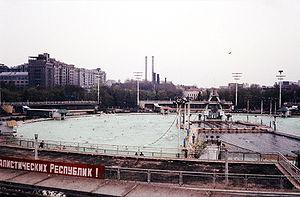
La piscine Moskva est une ancienne piscine à ciel ouvert moscovite qui a été un temps la plus grande du monde. Elle a été construite en remplacement du projet de palais des Soviets resté inachevé que Staline souhaitait édifier sur le site de la cathédrale du Christ-Sauveur dynamitée au préalable. L'édifice religieux a finalement été reconstruit en 1995 sur l'emplacement de cette piscine.